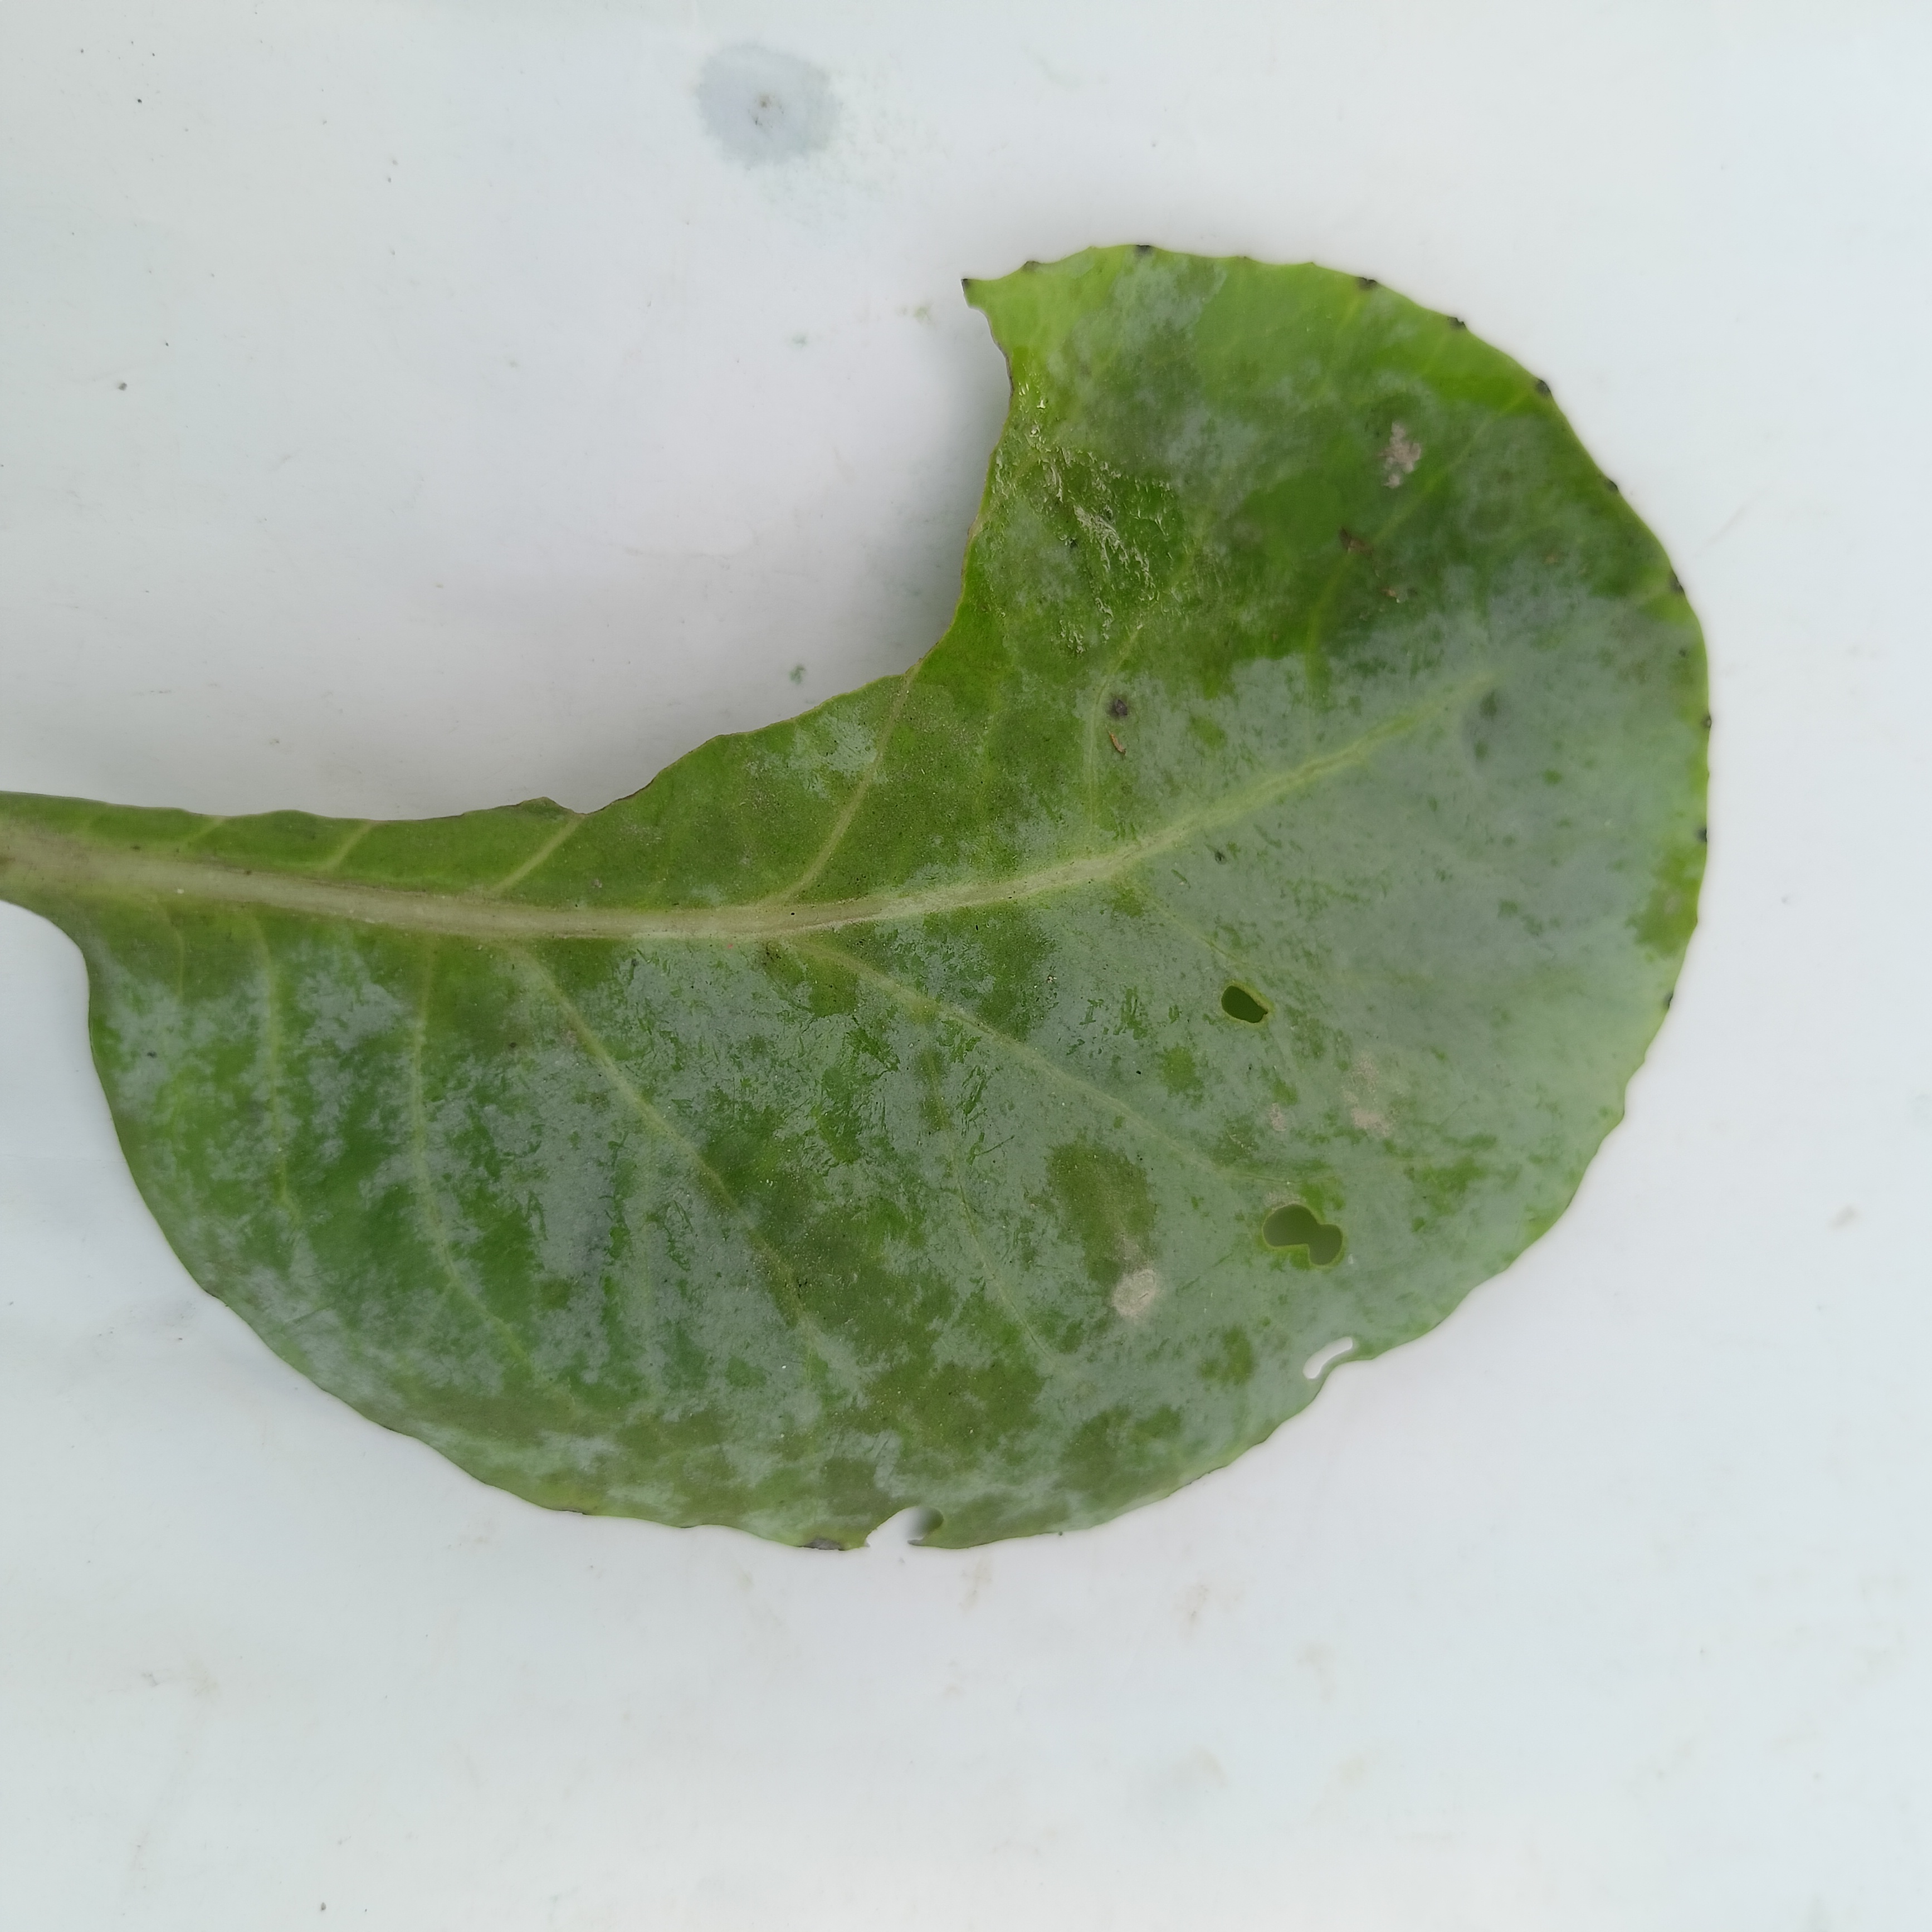
Label: Insect Hole